Lyme Brook

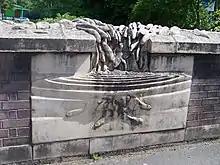
"The Return"

The brook is capable of causing flooding, and was the subject of a flood alleviation scheme in the 1990s by the National Rivers Authority. The completed scheme was commemorated by a sculpture on the Brook Lane bridge, known as "The Return". The 1995 carved stone sculpture by local artist Ian Randall, shows a cascade of fish returning to the brook.